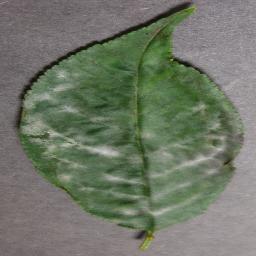
Label: Cherry___Powdery_mildew